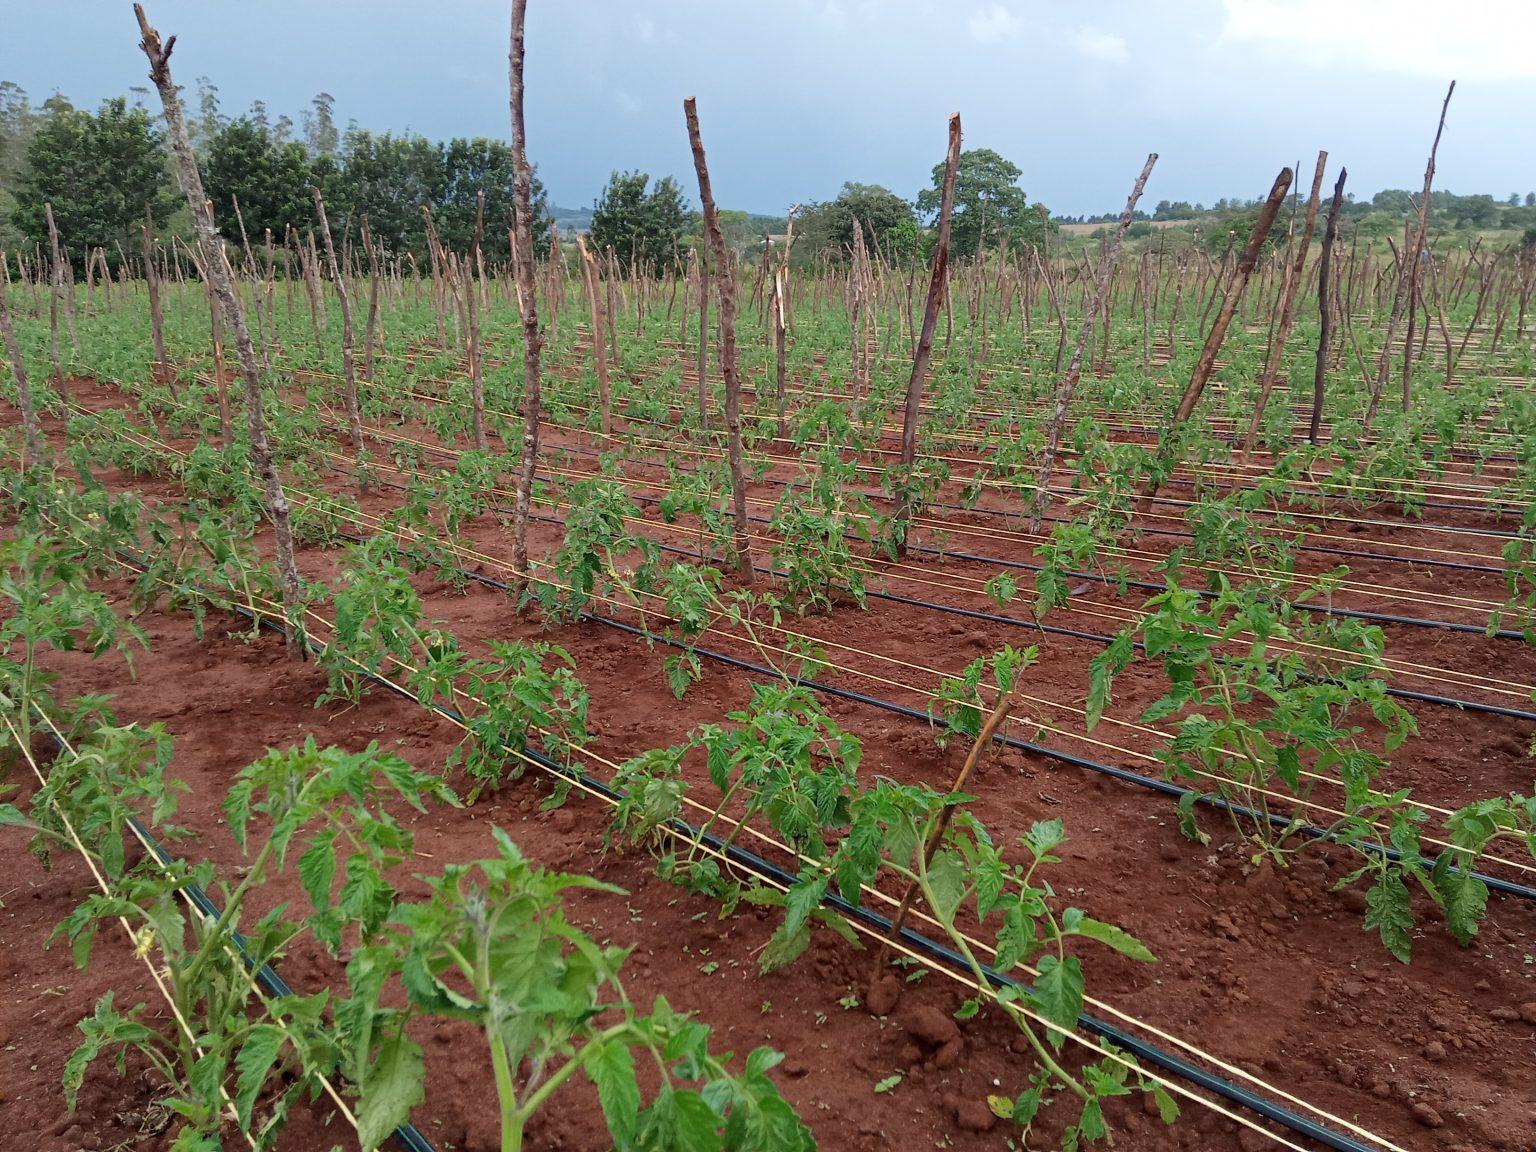
Mazao ya biashara yaliyomea vizuri shambani, tayari kwa kuvunwa ili kupelekwa kwenye masoko mbalimbali kwaajili ya kuuzwa kwa bei ya jumla na bei ya rejareja kulingana na bei elekezi ya zao hilo sokoni.